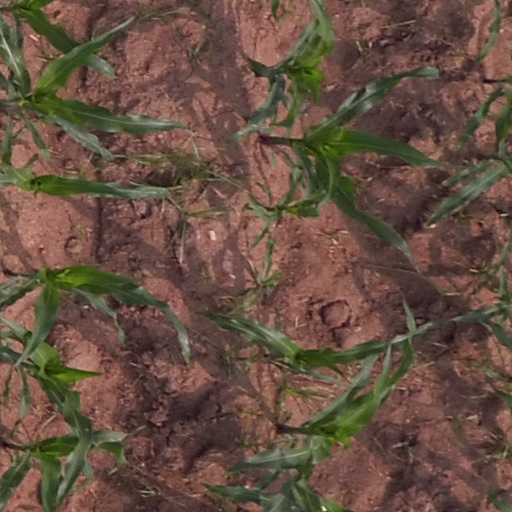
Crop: maize; corn